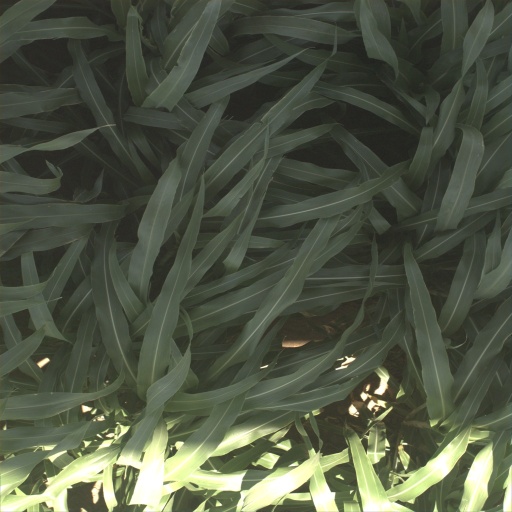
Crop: sorghum